Commandments (film)

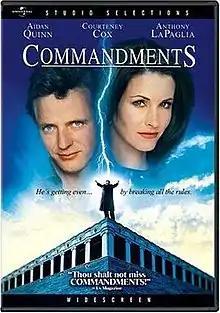
Theatrical release poster

Commandments is a 1997 American romantic comedy drama film written and directed by Daniel Taplitz, and starring Aidan Quinn, Courteney Cox and Anthony LaPaglia.